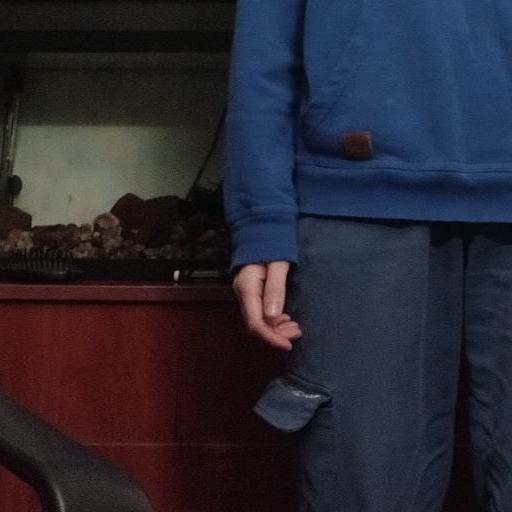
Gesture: no_gesture